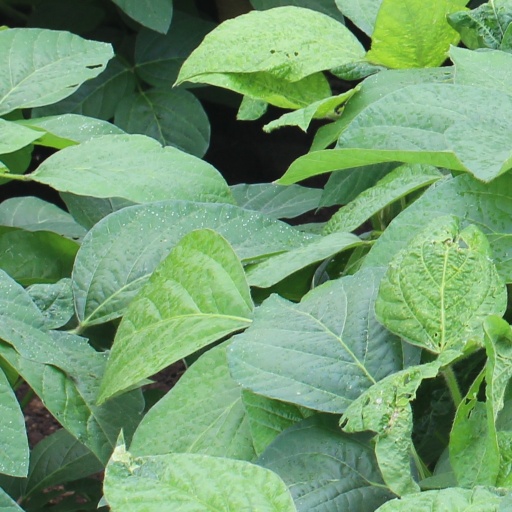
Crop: soybean